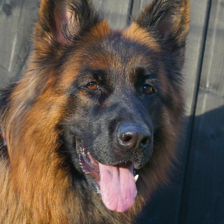
Label: animals